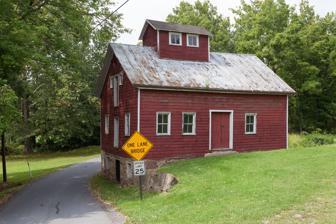
Building: Hudson Grist Mill
Country: United States of America
Year built: 1850
United States historic place Hudson Grist Mill U.S. National Register of Historic Places East and south sides in September 2014 Show map of Pennsylvania Show map of the United States Location PA 829, Saltillo, Pennsylvania Coordinates 40°12′49″N 78°0′27″W / 40.21361°N 78.00750°W / 40.21361; -78.00750 Area 1 acre (0.40 ha) Built 1850 MPS Industrial Resources of Huntingdon County, 1780--1939 MPS NRHP reference No. 90000390 Added to NRHP March 20, 1990 The Hudson Grist Mill , also known as the Crotsley Mill, is an historic grist mill which is located in Saltillo in Huntingdon County, Pennsylvania . It was listed on the National Register of Historic Places in 1990. History and architectural features Built in 1850, this historic grist mill is a two-and-one-half-story frame building, measuring 36 by 28 feet (11.0 by 8.5 m). It sits on a rubble stone foundation and has clapboard siding. An elevator head is housed in centrally placed extra story. A two-story frame addition is attached to the mill. It was listed on the National Register of Historic Places in 1990. References